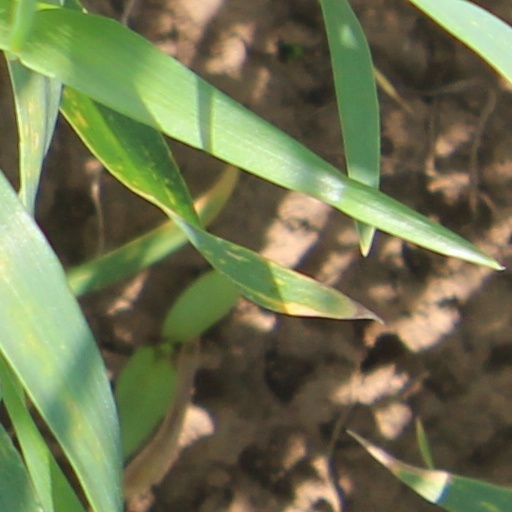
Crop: wheat